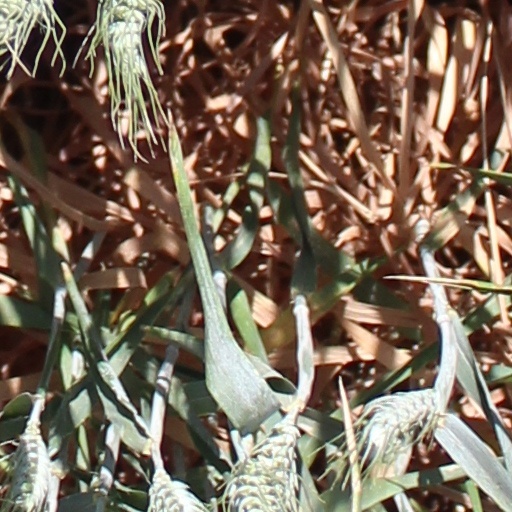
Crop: wheat